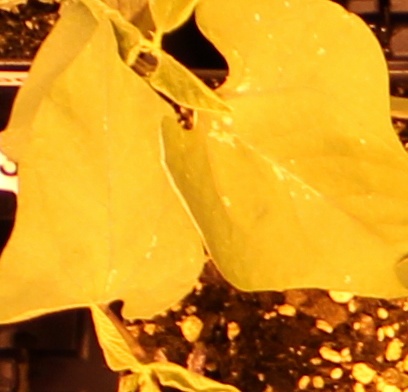
Label: Blackbean